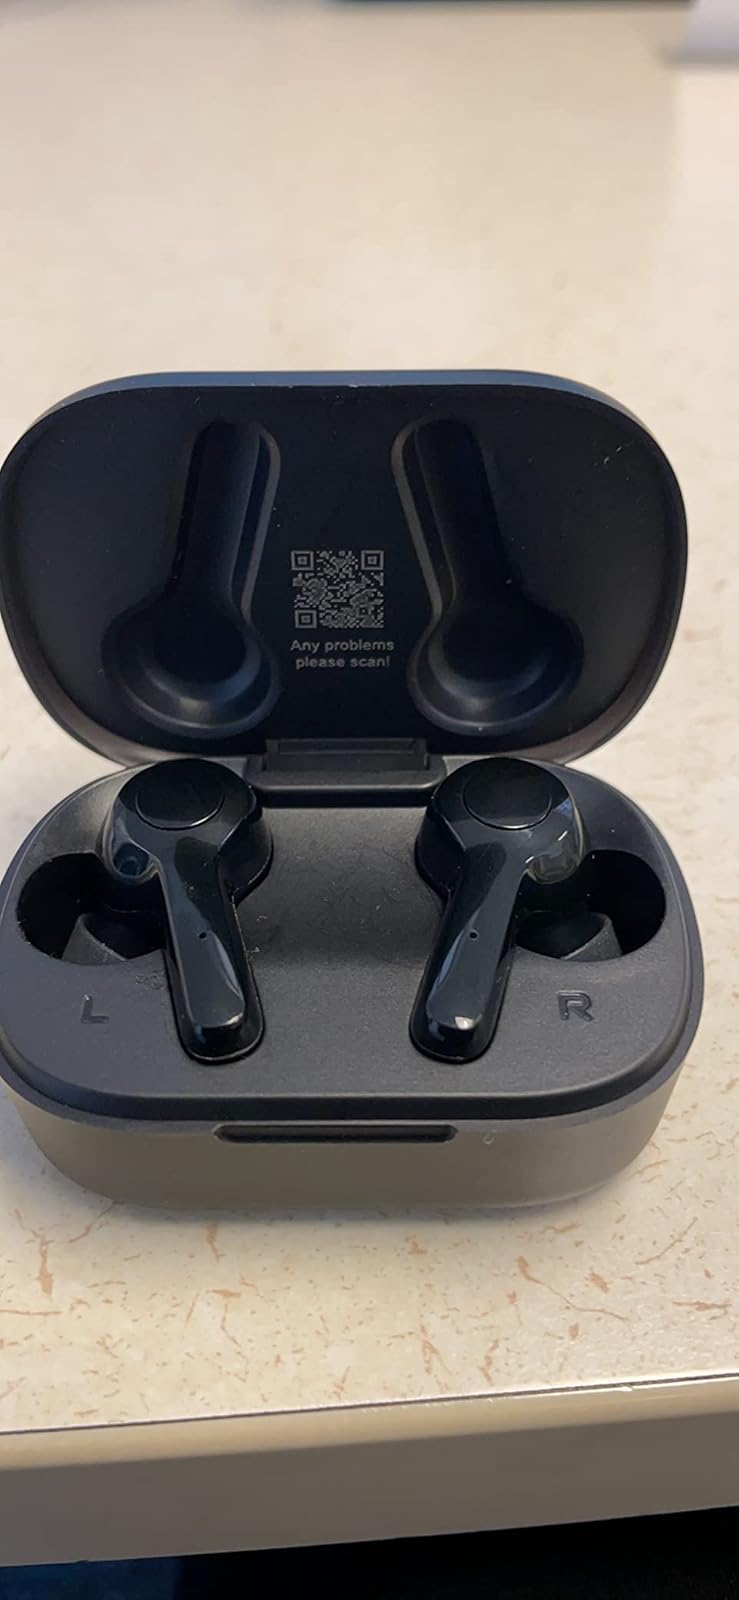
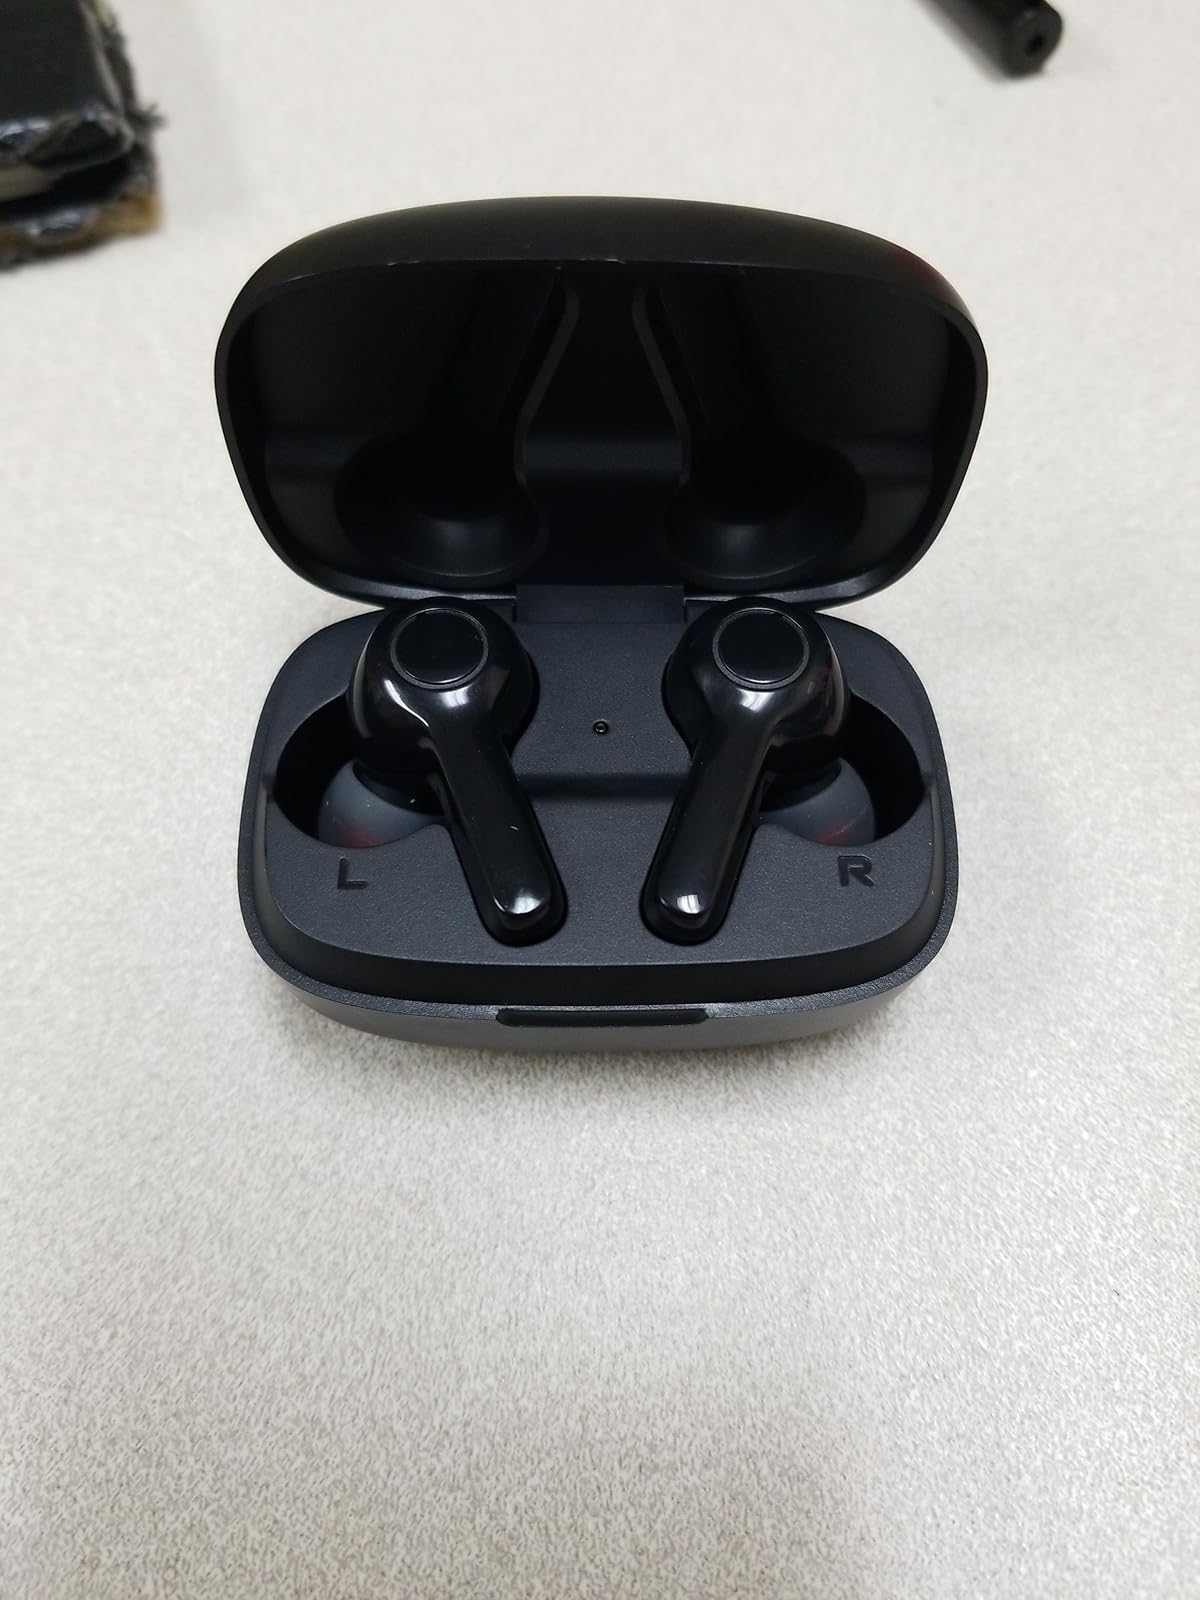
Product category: earbuds
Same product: no